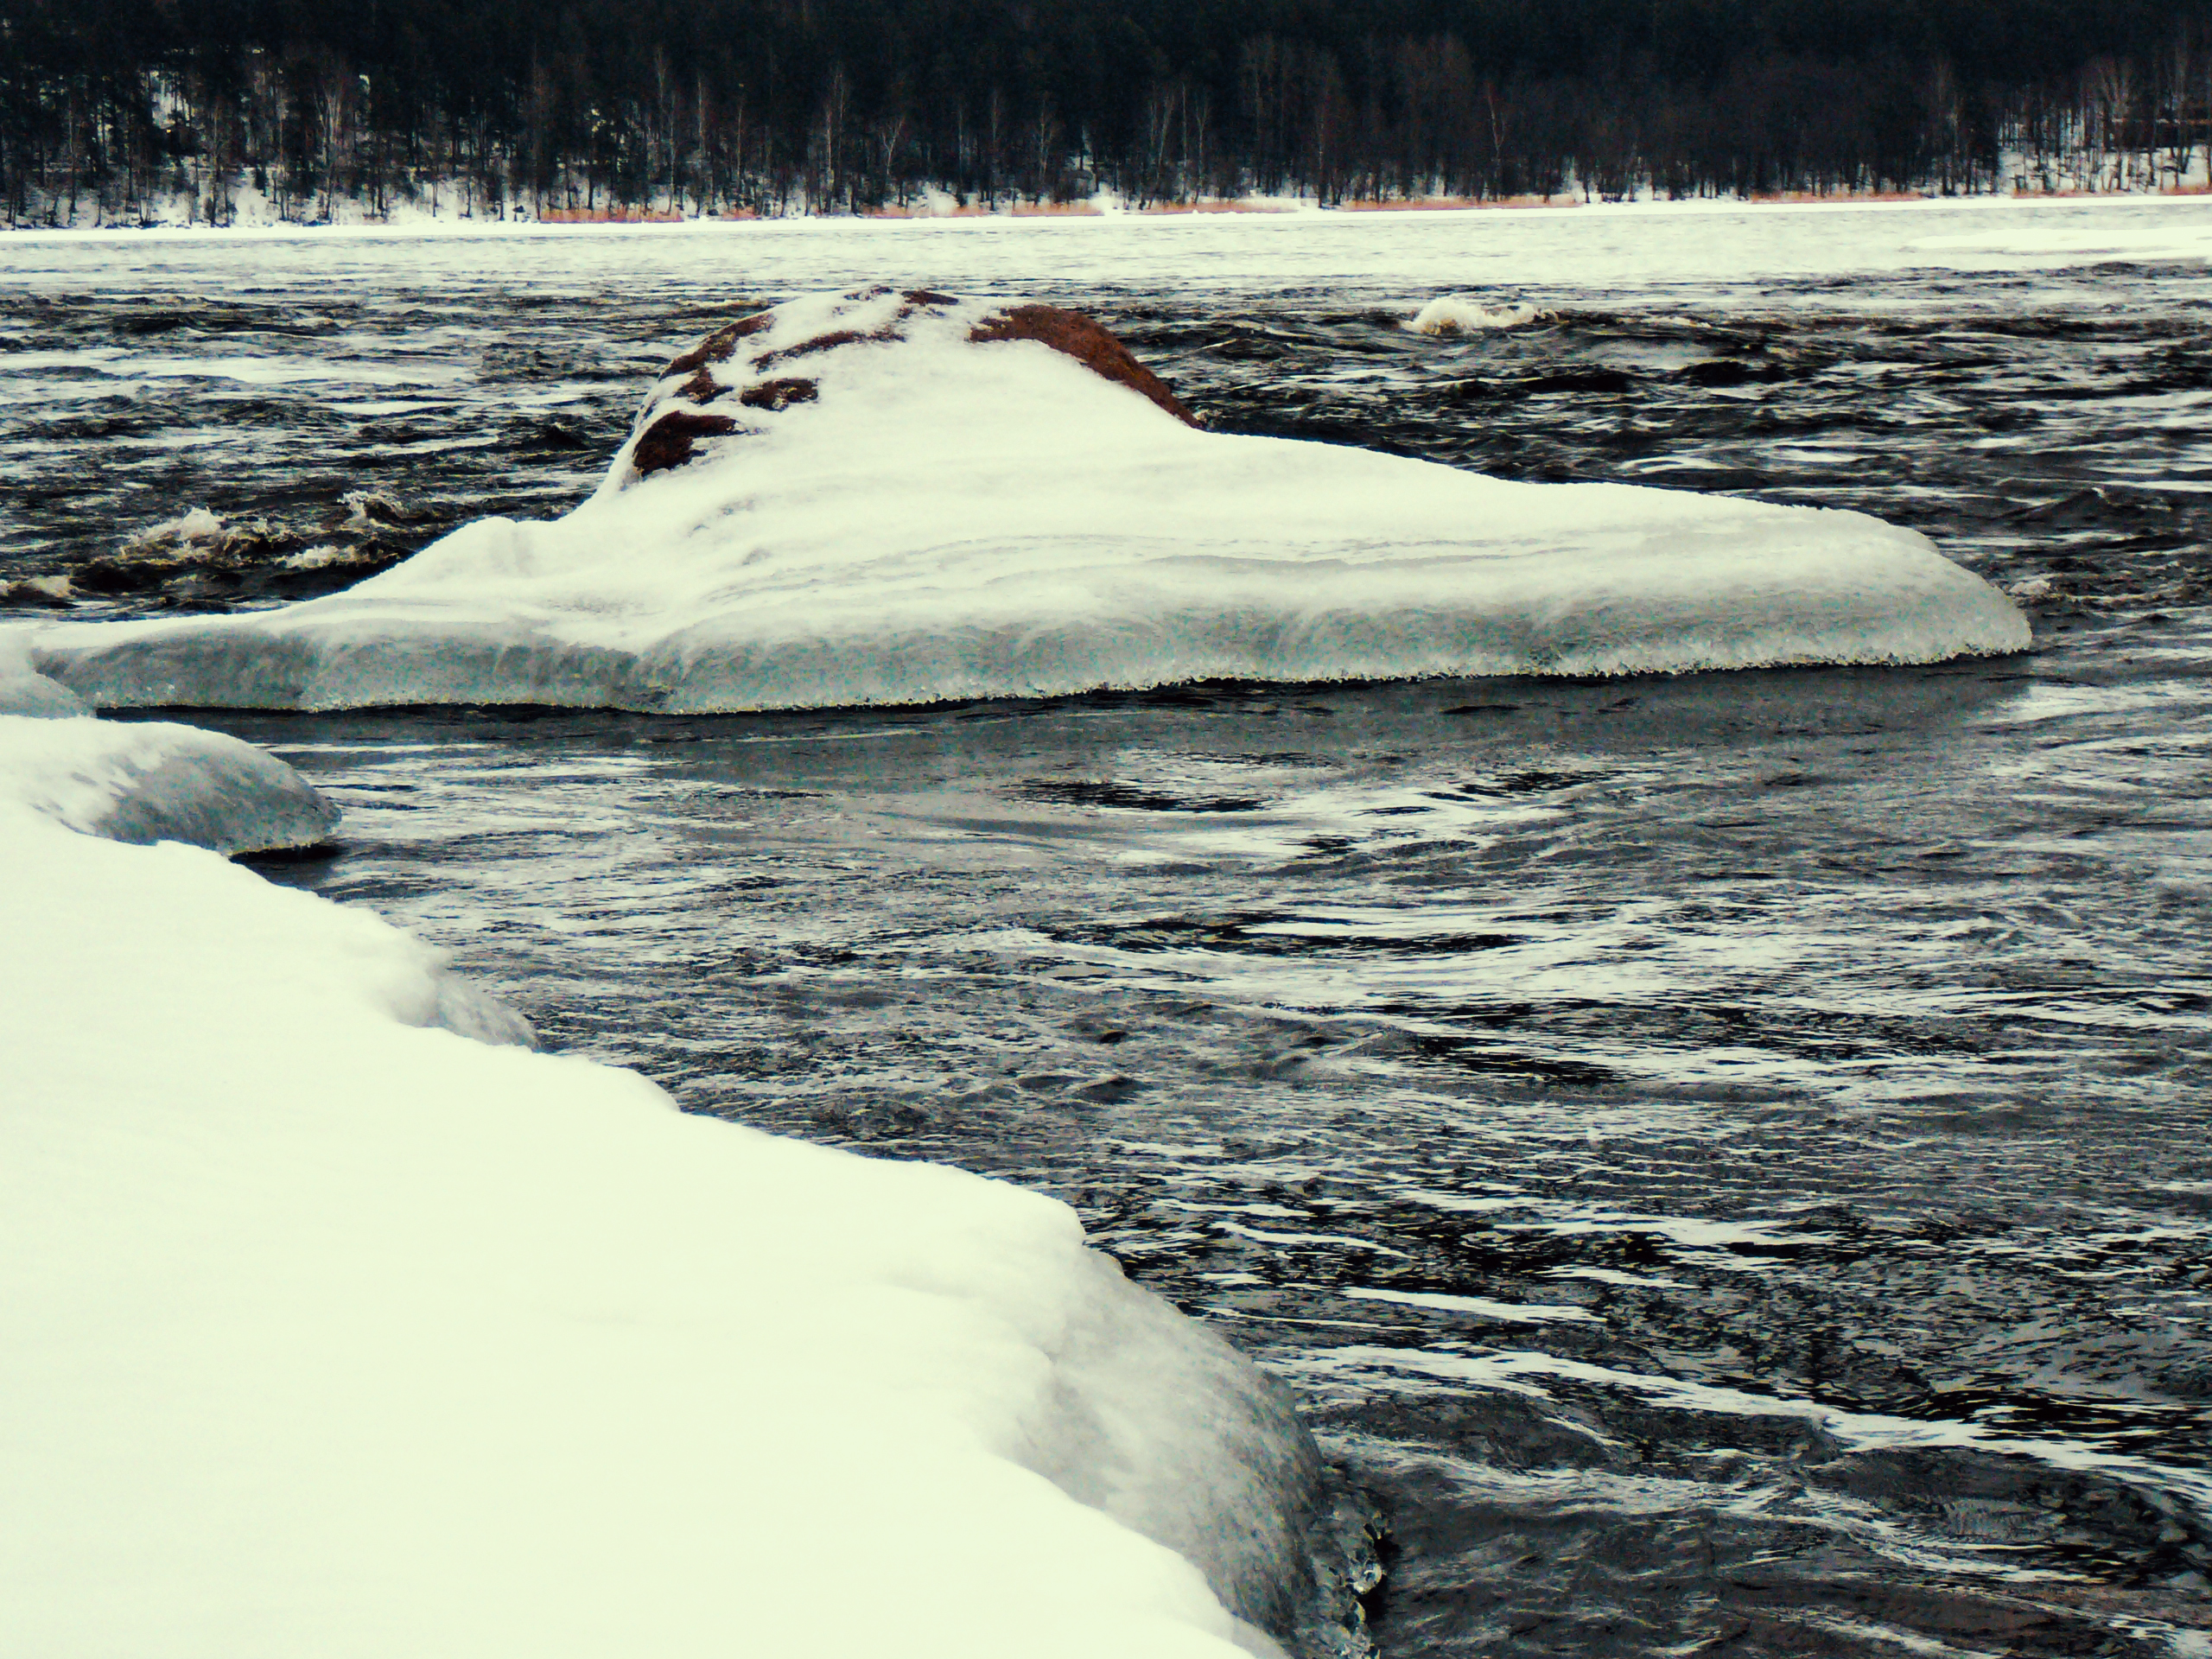
images, water, snow, plant, sea ice, tree, natural landscape, melting, polar ice cap, ice cap, freezing, watercourse, cloud, arctic ocean, glacial landform, iceberg, landscape, formation, lake, frost, wind wave, winter, slope, glacier, arctic, ocean, horizon, wind, monochrome photography, wave, rock, monochrome, glacial lake, sound, sky, tundra, loch, coast, cumulus, reflection, inlet, stream, sea, tide, ice